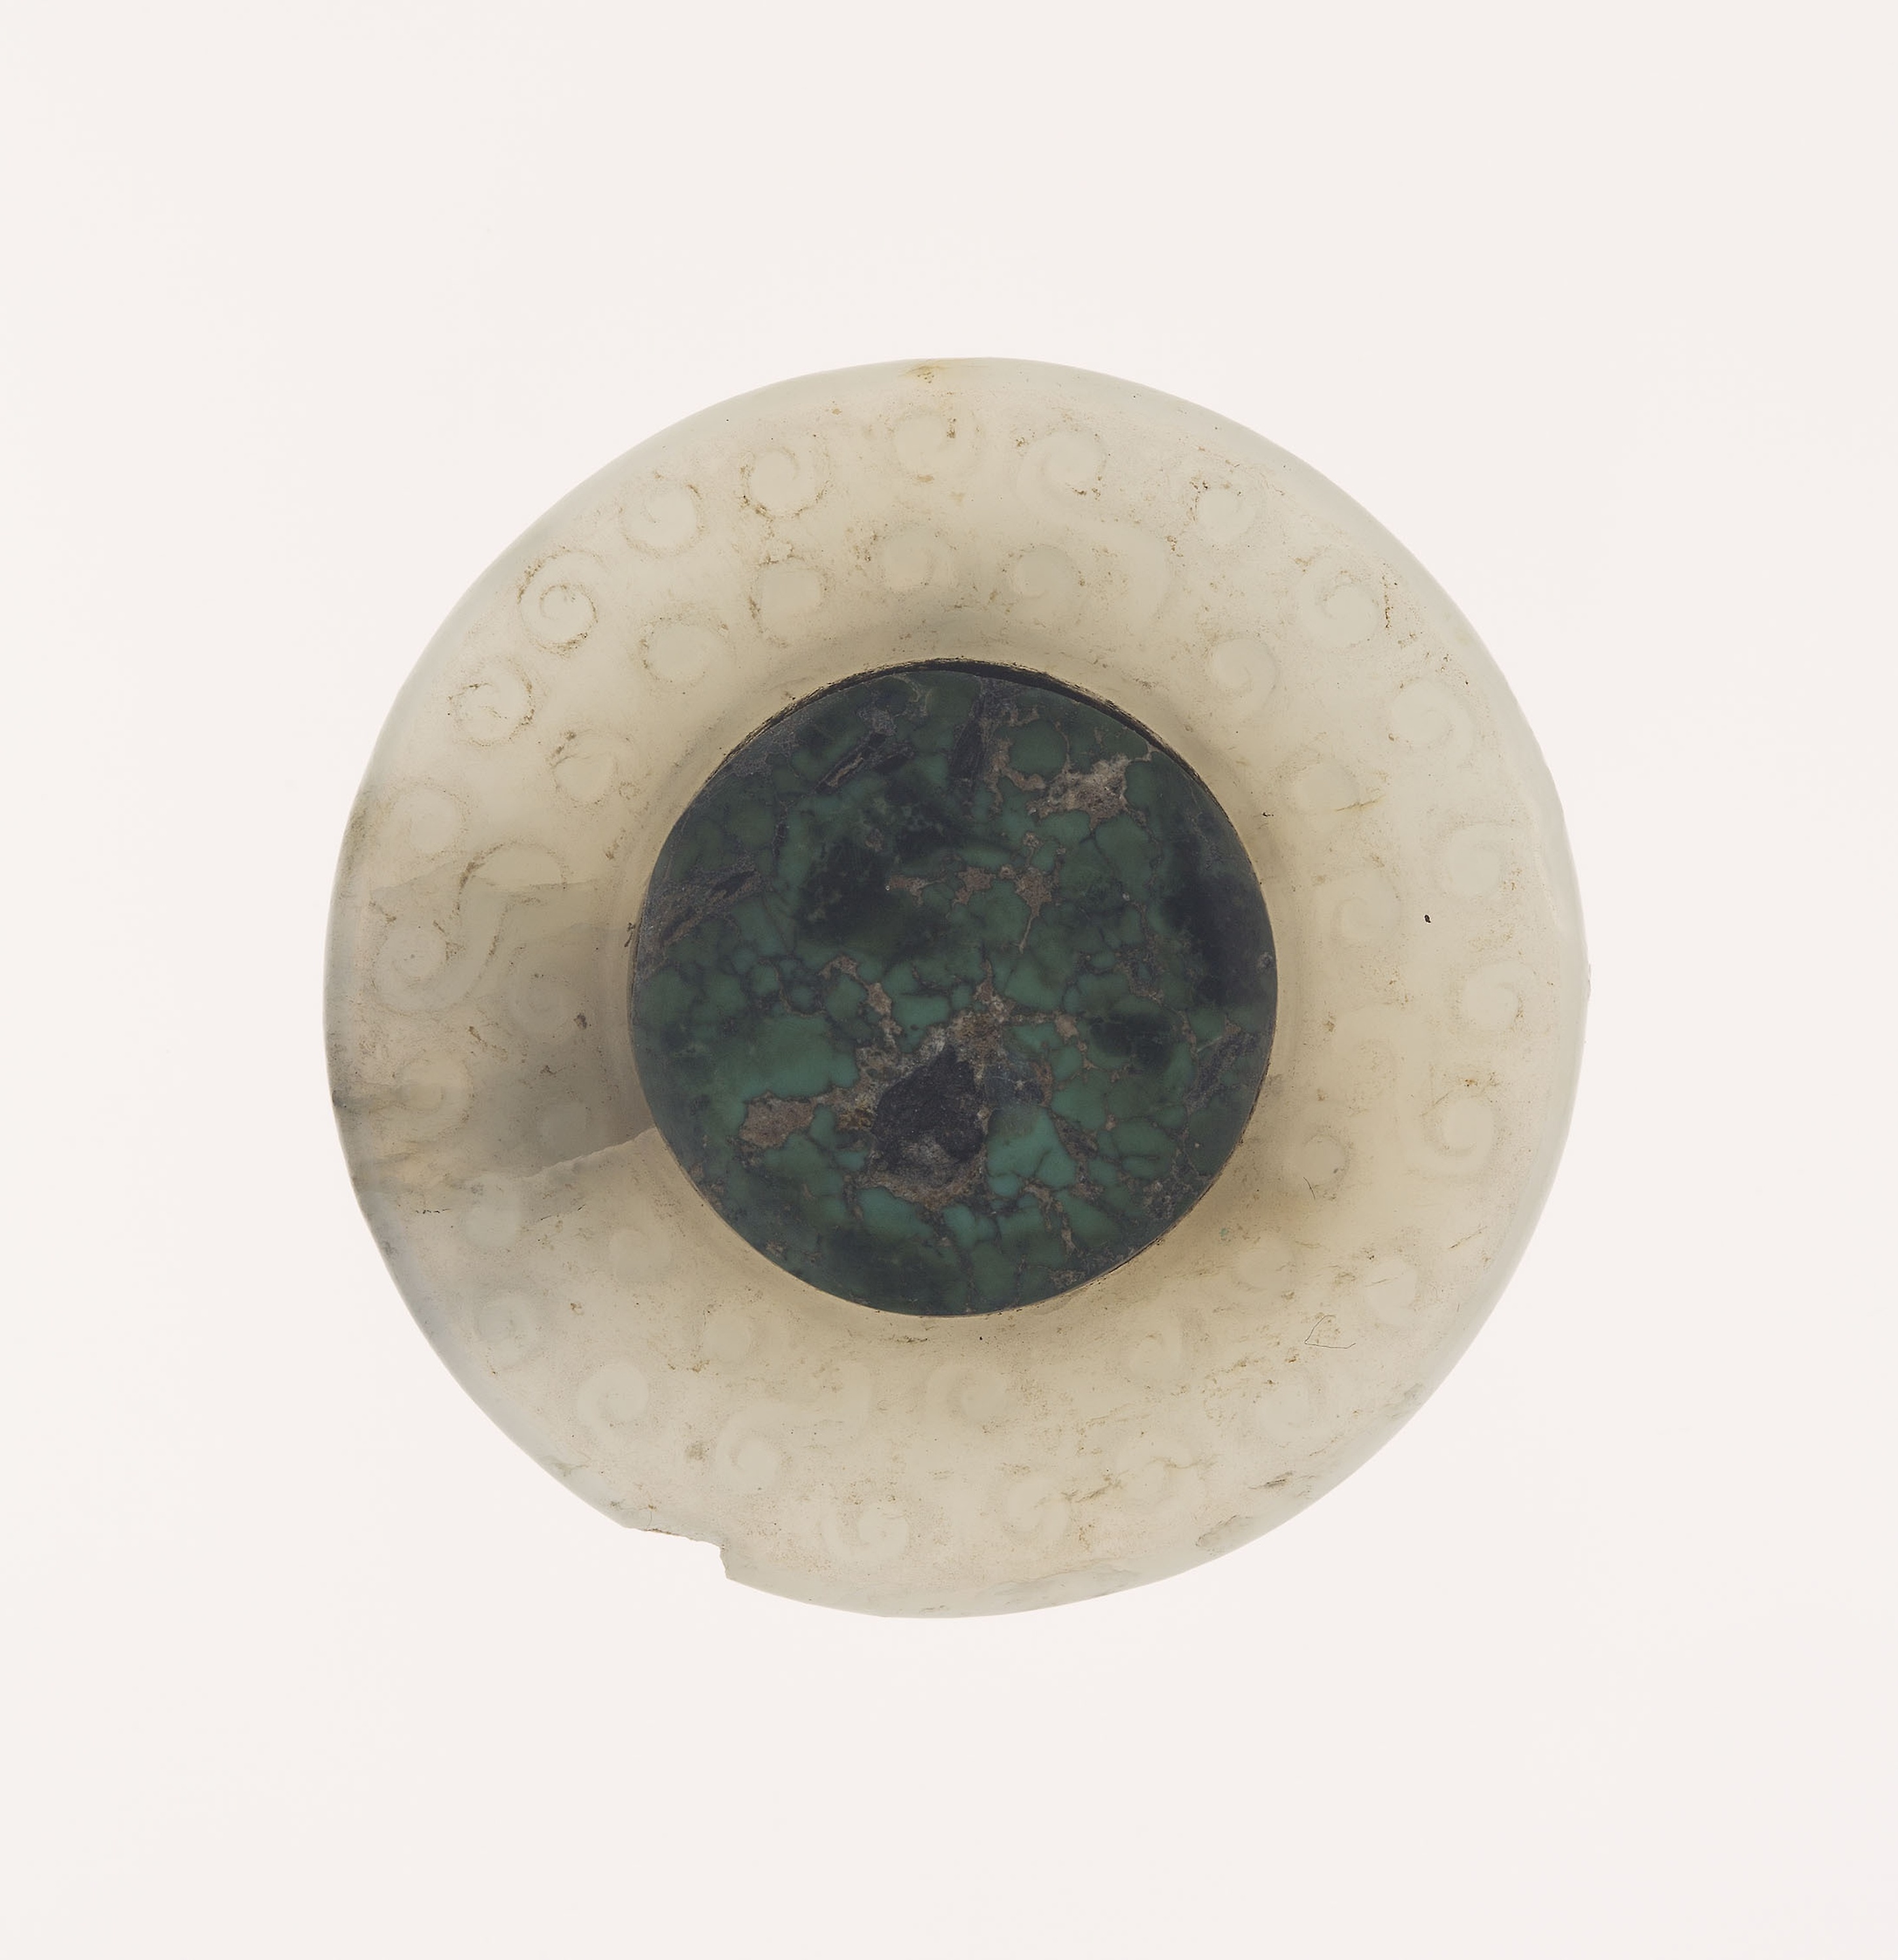
circle, turquoise, artifact, jade, fashion accessory, sphere